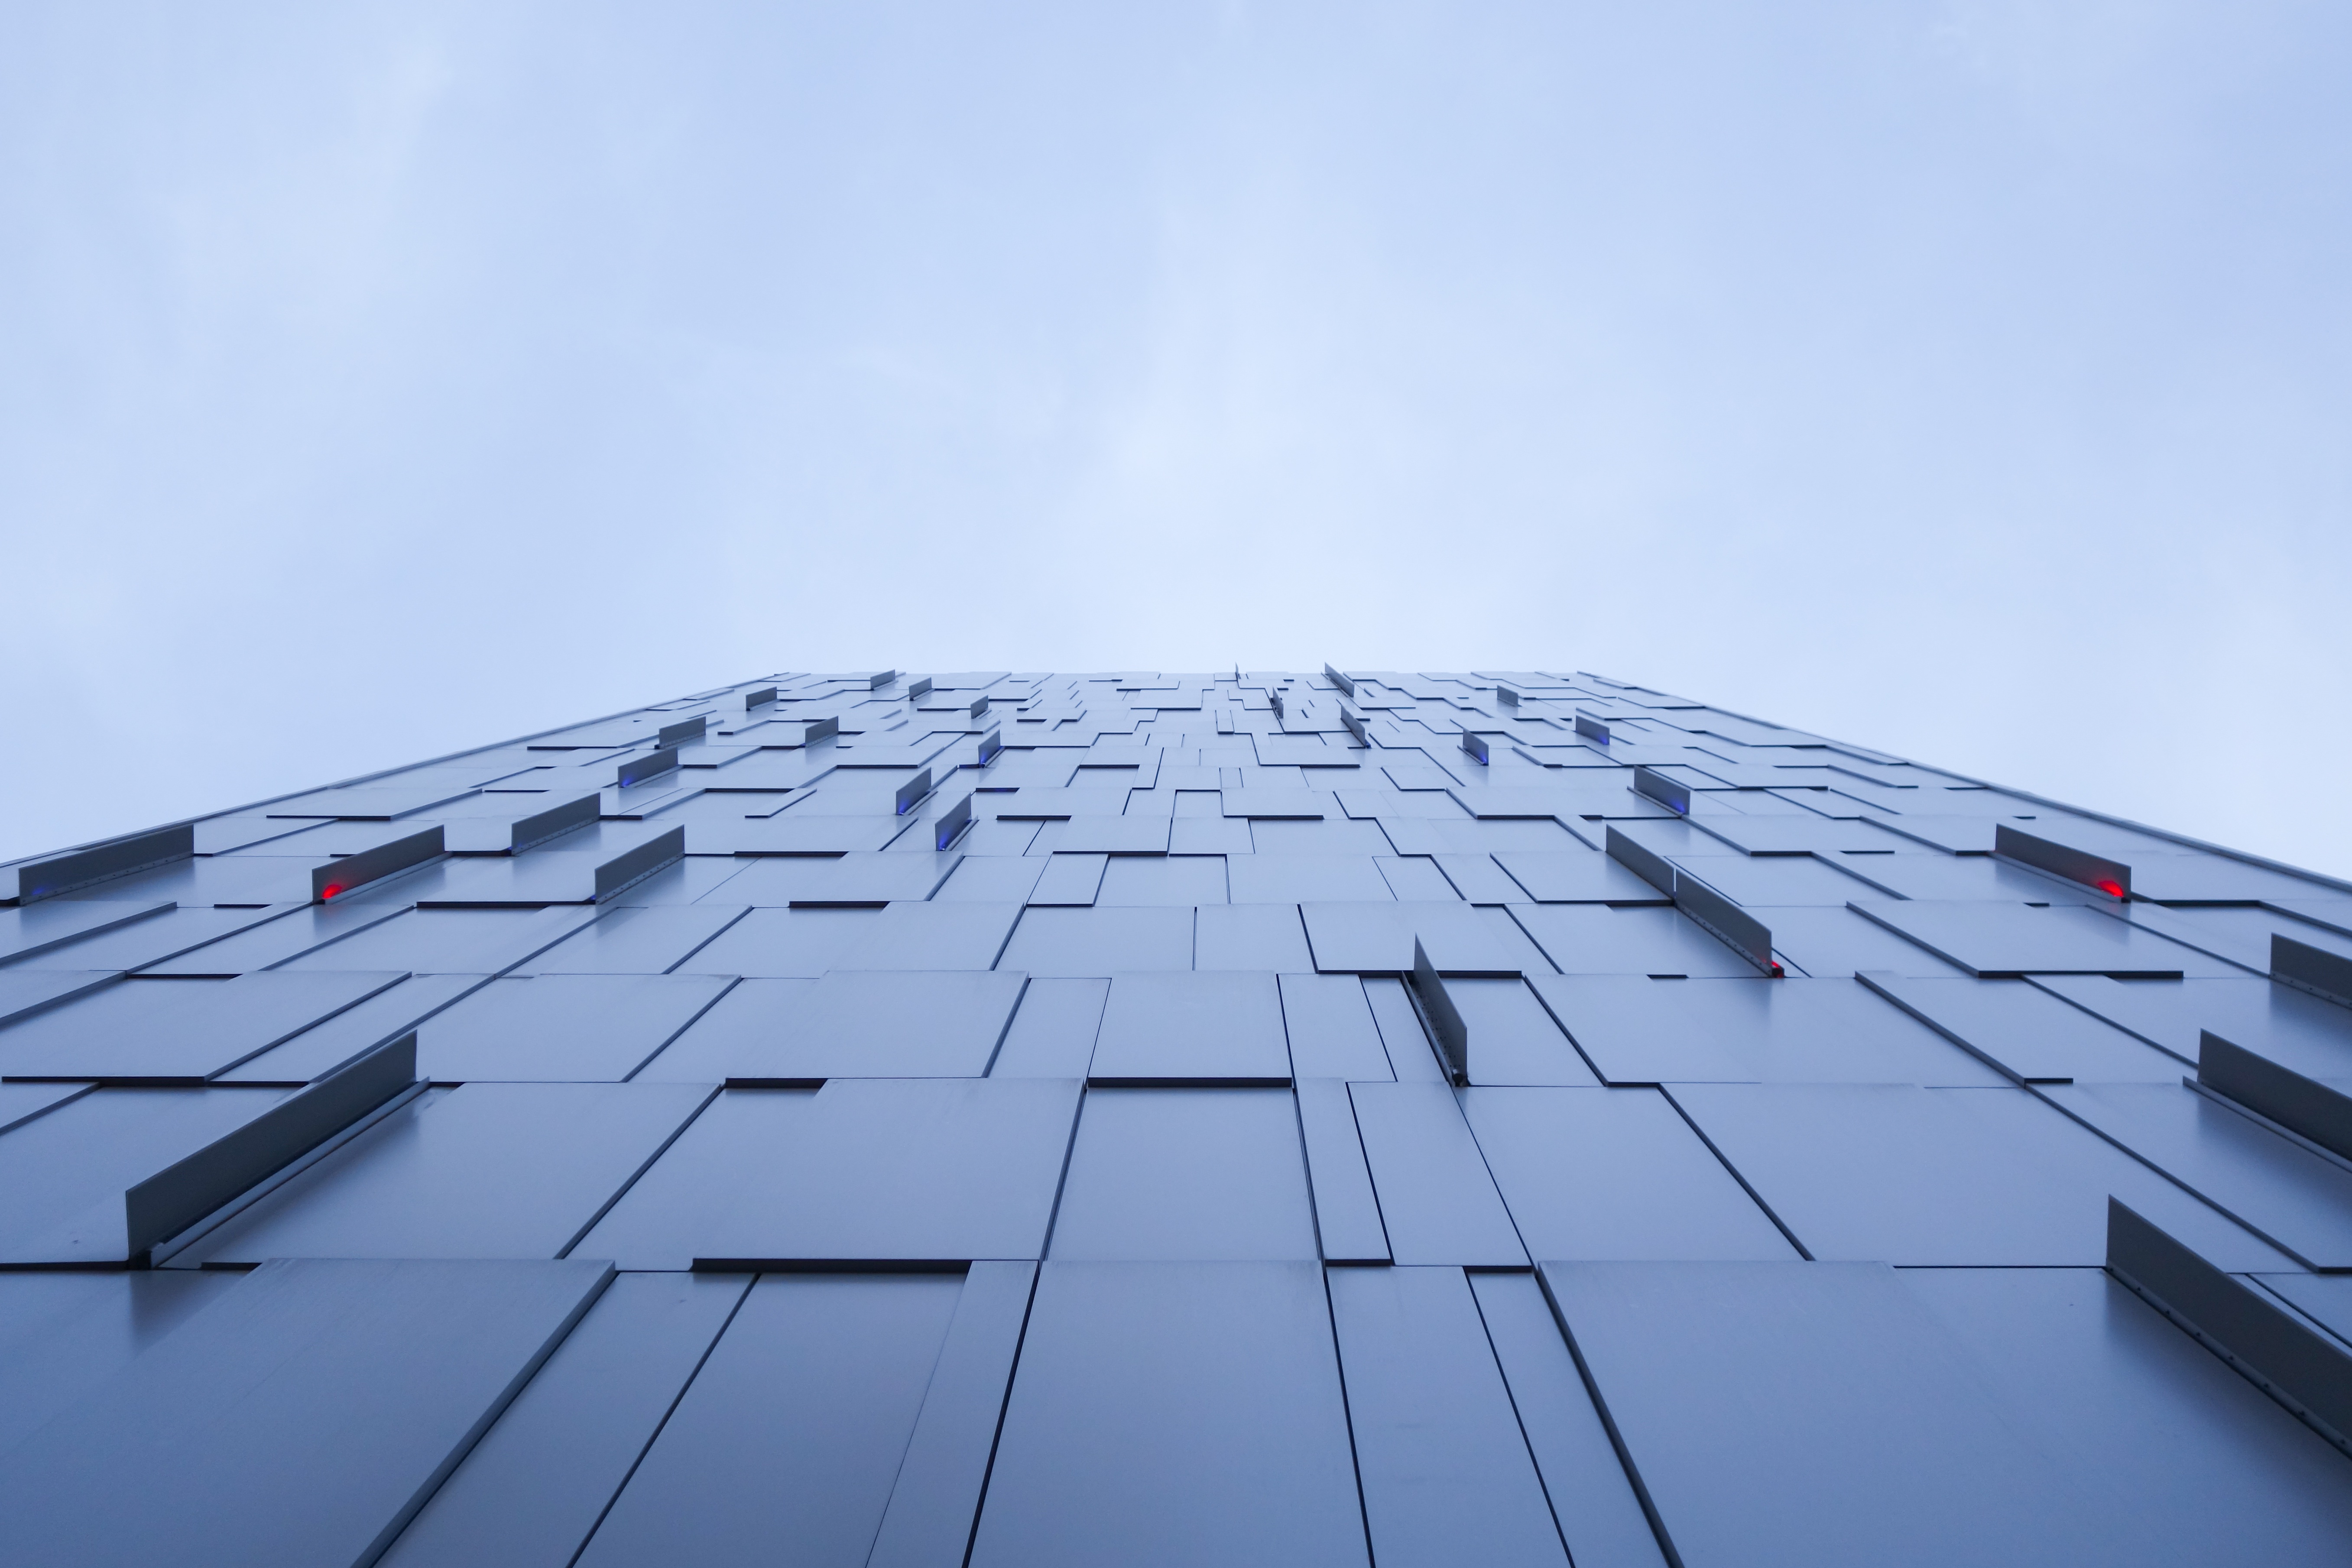
wing, architecture, structure, sky, technology, roof, skyscraper, line, reflection, facade, blue, stadium, daylighting, atmosphere of earth, outdoor structure